Old Man Belfield

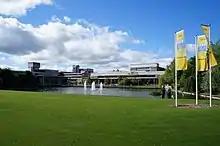
The lake at UCD

Little is known of Byrne's early life. In 2022, documentary maker Donal O'Herlihy attempted to uncover this in an RTÉ Radio 1 documentary entitled ""Old Man Belfield"", in which he posthumously attempted to track down the details of his birth and the family he had come from.